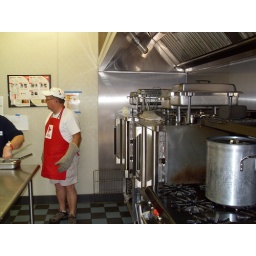
Grand Canyon Chapter red Cross didaster kitchen training--Mike in kitchen